Goma-ae

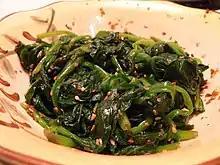
Goma-ae with spinach

, sometimes also spelled "Gomaae" or "Gomae" is a Japanese side dish. It is made with vegetables and sesame dressing (goma meaning sesame and ae meaning sauce in Japanese).